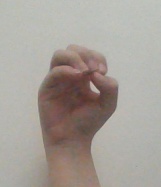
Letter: ha